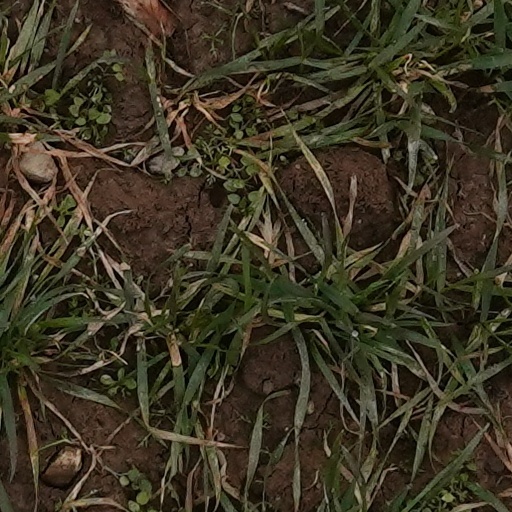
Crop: wheat